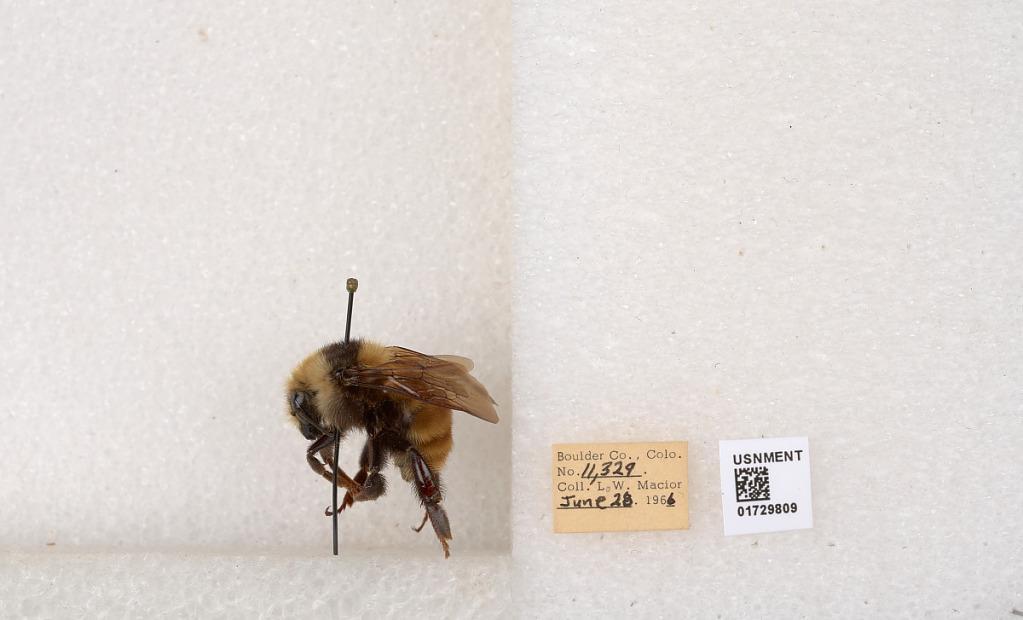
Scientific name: Bombus appositus Cresson
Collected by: L. Macior
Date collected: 1966-6-28
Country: United States
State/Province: Colorado
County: Boulder
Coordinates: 40.0925, -105.358